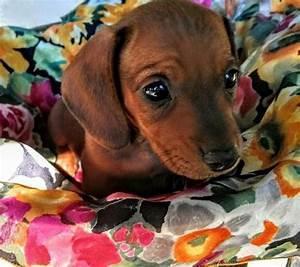
dog